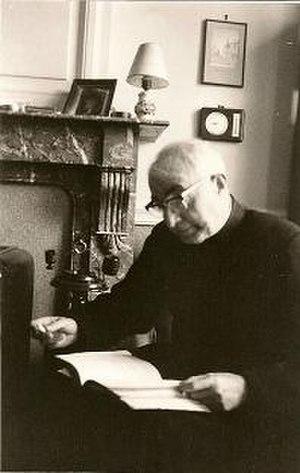
Jean Kobs (1912-1981), poète belge
Jean Kobs, est un poète lorrain d’expression française.